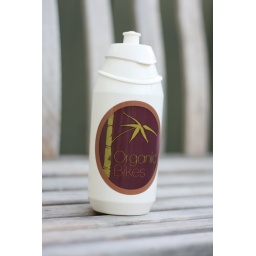
It's a regular plastic water bottle but it can biodegrade in commercial compost facilities.